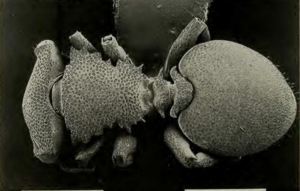
Corps de Cephalotes palta, De Andrade (1999)
Cephalotes palta est une espèce de fourmis arboricoles du genre Cephalotes.